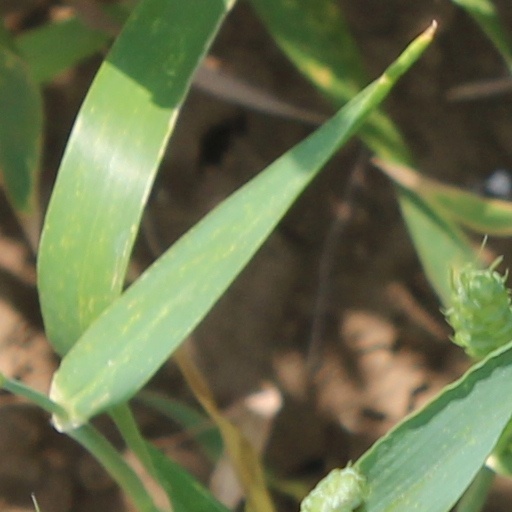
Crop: wheat